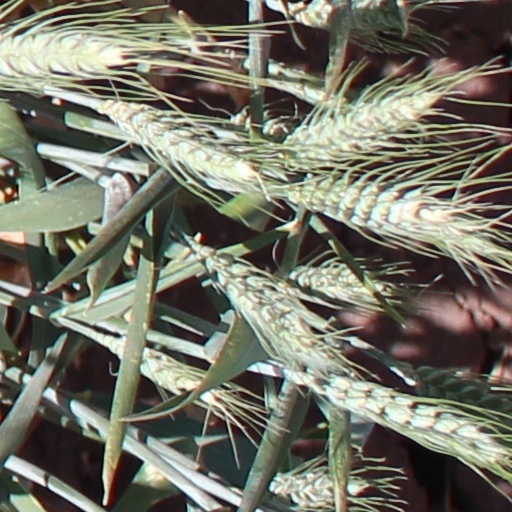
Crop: wheat